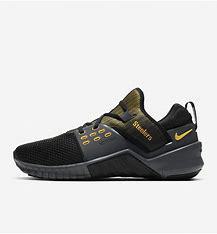
Brand: Nike
Model: Free X Metcon 2